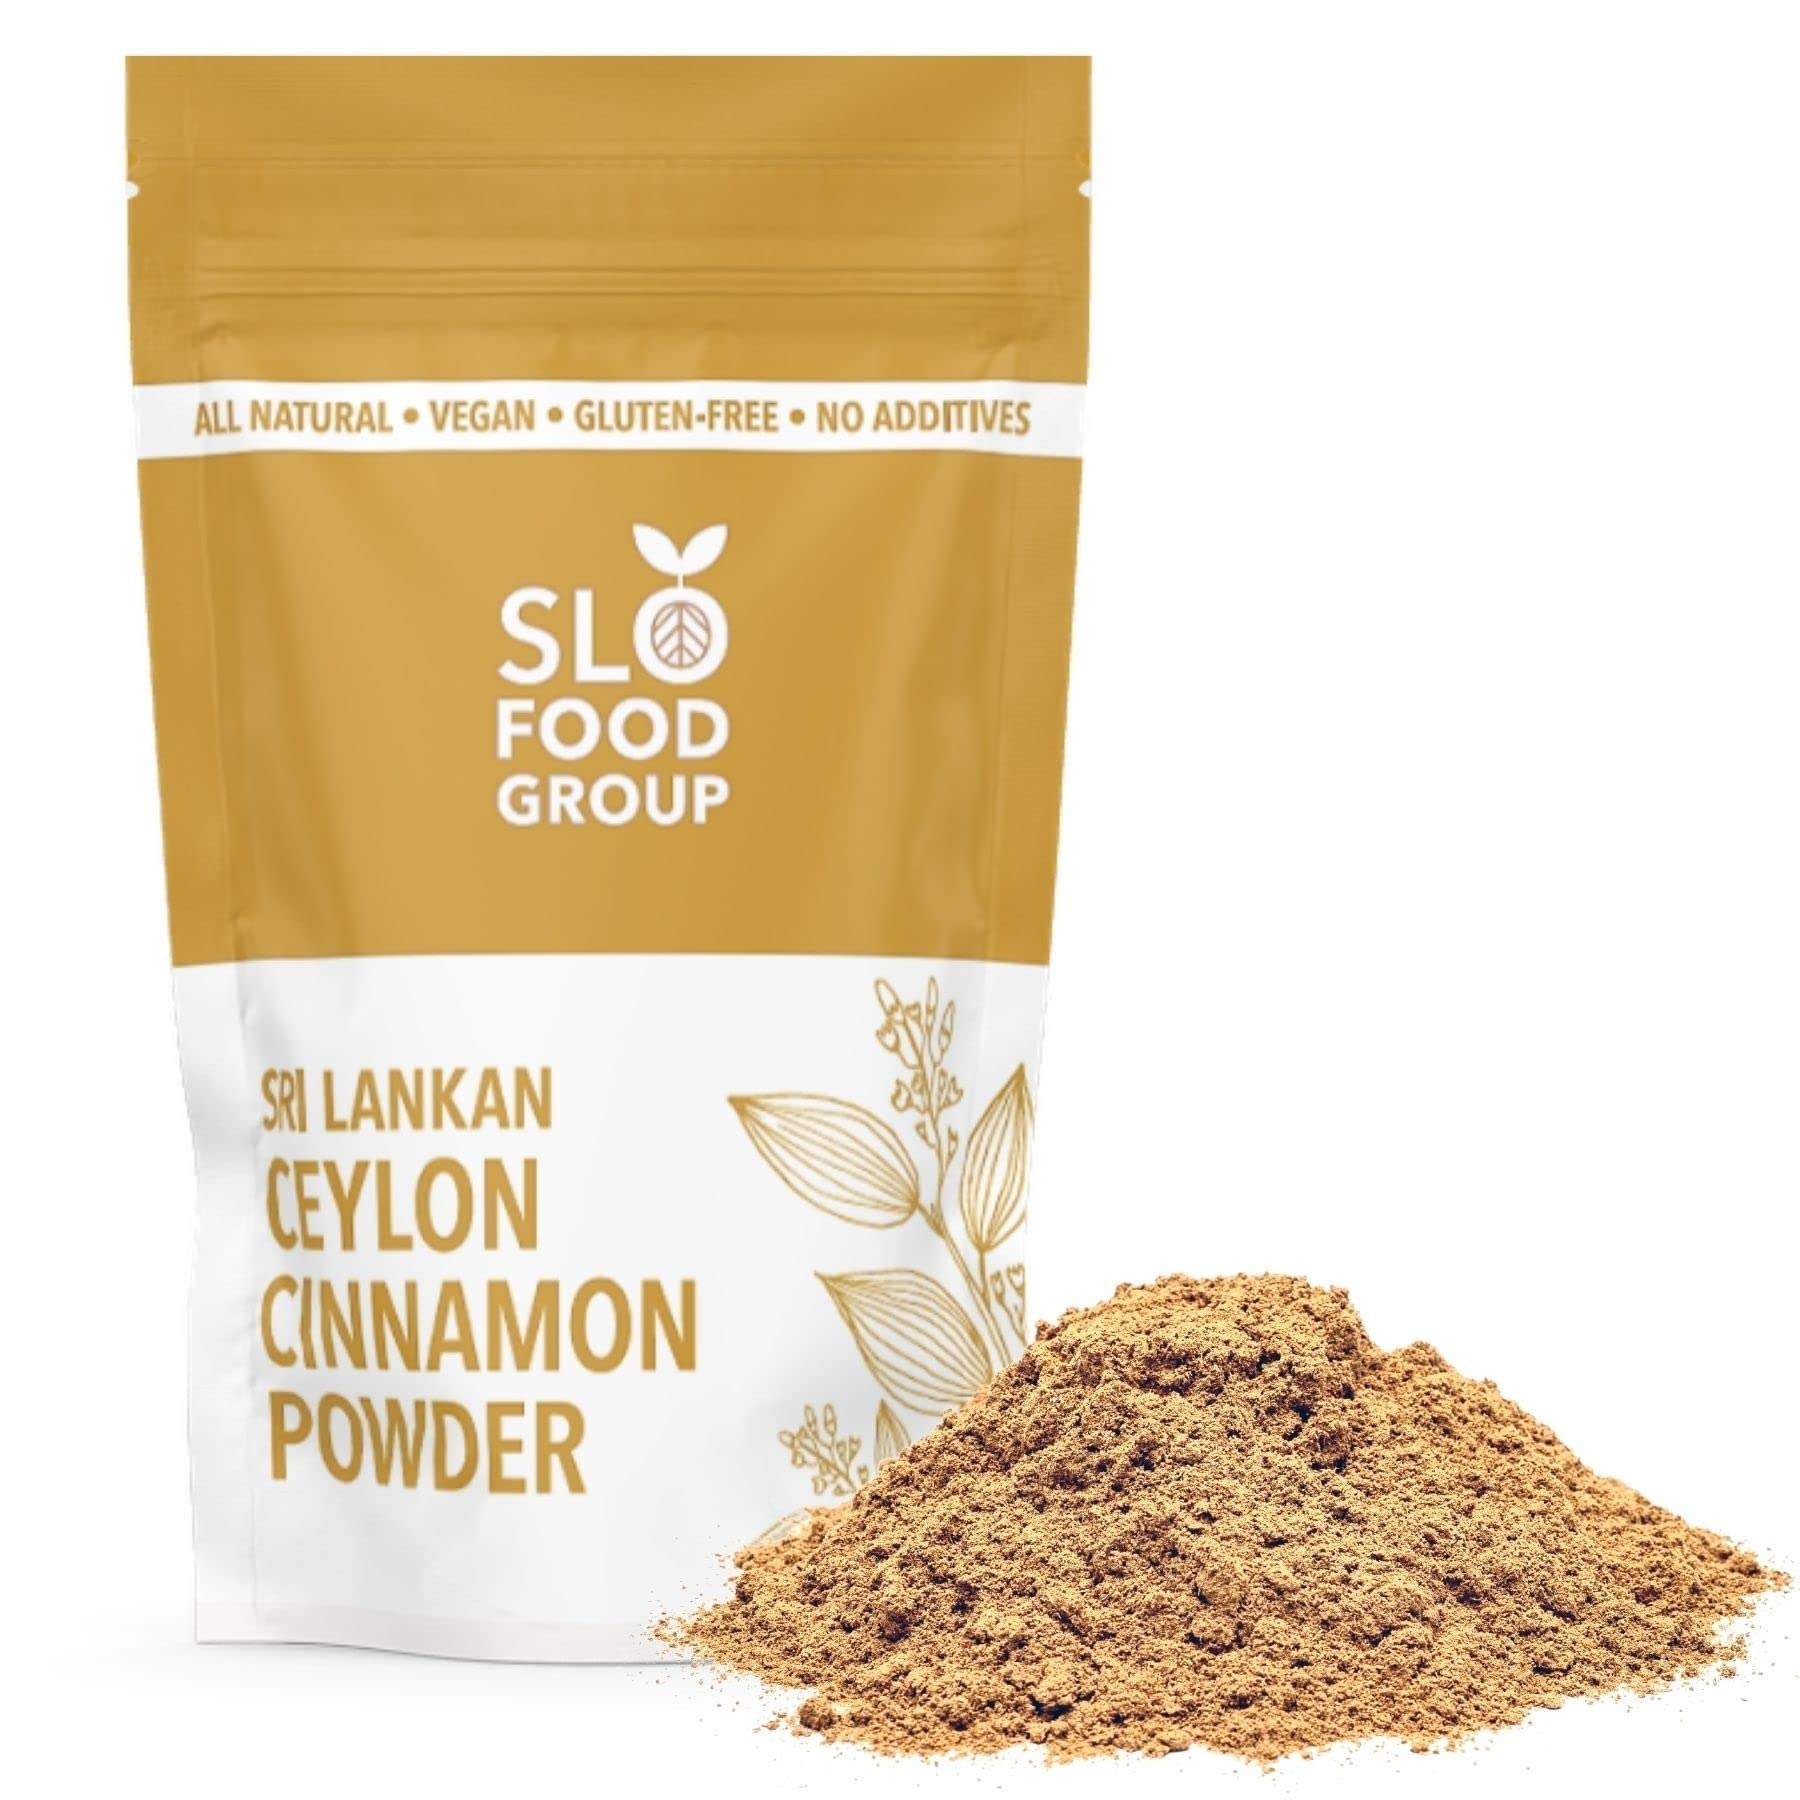
Item Name: Slofoodgroup Ceylon Cinnamon Powder- Premium Quality Cinnamon Powder from Sri Lanka (12 oz Ceylon Cinnamon Powder)
Bullet Point 1: Authentic Ceylon Cinnamon powder available is several size variations to meet your cooking, baking and kitchen needs
Bullet Point 2: All-natural true cinnamon sustainably and ethically sourced from Sri Lankan Framers
Bullet Point 3: Our Cinnamomum verum powder is packed in the USA in food-grade stand up mylar pouches
Bullet Point 4: Crisp, clean, with aromatic notes of citrus, cinnamon, and floral notes this ground cinnamon powder works well in soups, stews, curries, masalas and more
Bullet Point 5: Looking for Ceylon Cinnamon sticks? You can find this in our other listings as well as gourmet vanilla beans and other cooking and baking spices
Bullet Point 6: 12 ounces Ceylon Cinnamon powder, finely ground true cinnamon
Product Description: Ceylon Cinnamon Powder Superior grade fine grind powdered Ceylon Cinnamon. The quality of this cinnamon is the same as or Cinnamon Quills or other products you will find on our amazon store. This is the same cinnamon as our beautiful Ceylon cinnamon quills ground and sealed fresh for your convenience and enjoyment. Powdered Ceylon cinnamon is great for your replacing that harsh Cassia cinnamon in your Cinnamon bun recipes and tastes great in ice creams, gelato hot chocolate or even simply a house made cinnamon sugar for your favorite morning toast.
Value: 12.0
Unit: Ounce

Price: 18